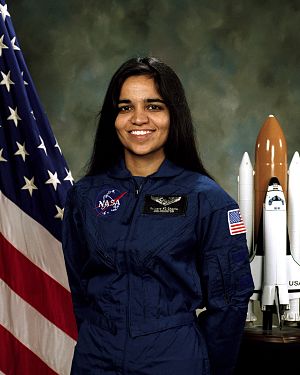
Marineblå
Amerikansk astronaut i marineblå uniform
Marineblå er en meget mørk variant af farven blå. Farven forbindes med søfart og er normal på både civile og militære flåders uniformer verden over.